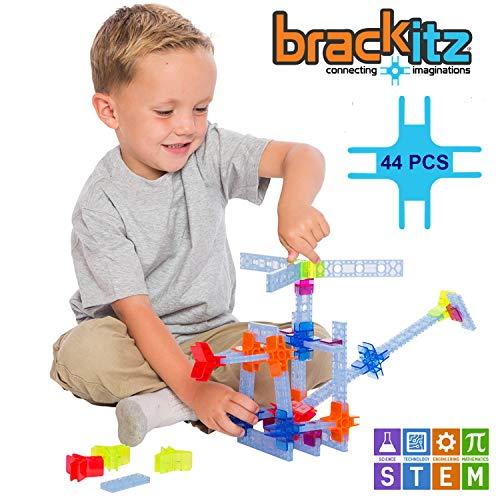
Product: Brackitz Inventor Building Toy 44-Piece Set – Award-Winning STEM Kids Building Kit for Hours of Creative & Construction Fun – Educational Learning Toys for Boys & Girls Ages 3, 4, 5+ Year Olds
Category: Toys & Games | Building Toys
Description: FASCINATING FUN FOR ALL AGES – Brackitz fun building kits provide a childhood of imaginative play.
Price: $29.99
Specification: ProductDimensions:3x7.5x12inches|ItemWeight:1.3pounds|ShippingWeight:1.4pounds(Viewshippingratesandpolicies)|ASIN:B01BCLJ54W|Itemmodelnumber:BZ82111|Manufacturerrecommendedage:36months-18years|Batteries:2AAbatteriesrequired.